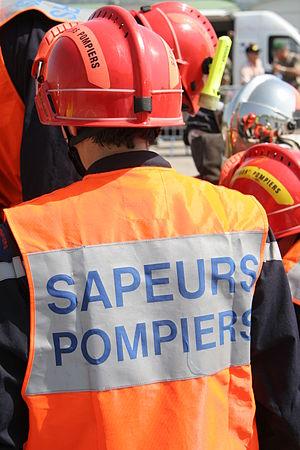
Sapeur pompier français équipé d'un casque F2
Le casque F2 est un casque utilisé par les sapeurs-pompiers français et les associations de secourisme agréée de sécurité civile telles que la Croix-rouge Française, la Protection Civile ou l'Ordre de Malte France. Il s'adapte aux applications telles que les feux de forêts, accidents de la circulation, sauvetages en milieux périlleux, catastrophes naturelles, etc.